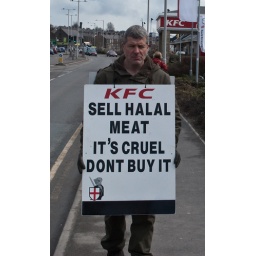
Out walking today i happened across this `protest` being made against certain KFC restaurants selling Halal chicken